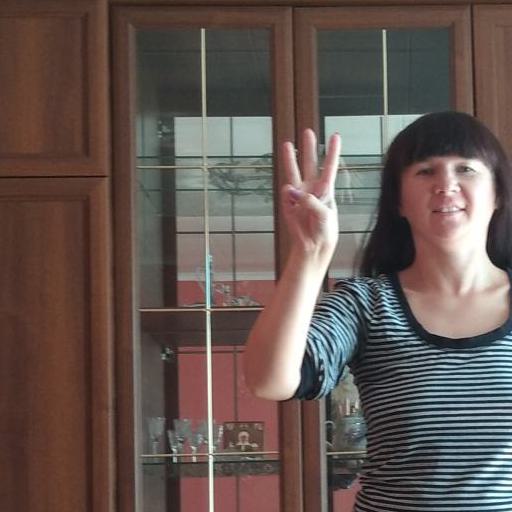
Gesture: three